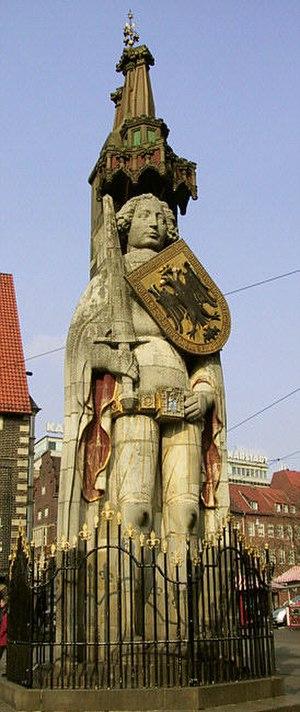
La Chanson de Roland est un poème épique et une chanson de geste du XIᵉ siècle attribuée parfois, sans certitude, à Turold. Neuf manuscrits nous sont parvenus, dont un, le manuscrit d'Oxford du début du XIIᵉ siècle, le plus ancien et le plus complet, est en anglo-normand. Ce dernier, identifié en 1835, est considéré par les historiens comme le manuscrit d'autorité. C'est donc lui que l'on désigne quand on parle sans autre précision de la Chanson de Roland.
Brême, ou en forme longue Municipalité de Brême, est une ville hanséatique de 550 000 habitants du Nord-Ouest de l'Allemagne. C'est une ville portuaire située le long du fleuve Weser, à environ 60 kilomètres au sud de son estuaire en mer du Nord. Brême constitue l'une des deux villes enclavées dans le Land de Basse-Saxe appartenant à celui de Brême